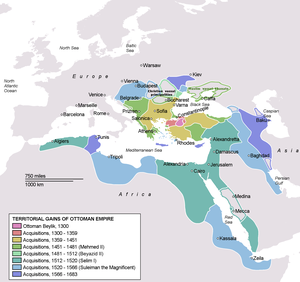
Tyrkiet / Historie / Tyrkerne og det Osmanniske Rige
Det Osmanniske Rige på sin magts højdepunkt (ca. 1680).
Tyrkiet, officielt Republikken Tyrkiet, er et eurasisk land, der dækker halvøen Anatolien i det sydvestlige Asien og Thrakien i Sydeuropas Balkanregion. Tyrkiet grænser op til otte lande: Bulgarien mod nordvest, Grækenland mod vest, Georgien mod nordøst, Armenien, Aserbajdsjan og Iran mod øst; og Irak og Syrien mod sydøst. Middelhavet og Cypern ligger mod syd, mens det Ægæiske Hav og de Ægæiske Øer ligger mod vest og Sortehavet mod nord. Marmarahavet og det Tyrkiske Stræde adskiller Anatolien og Thrakien. Det opfattes generelt som grænsen mellem Asien og Europa, hvormed Tyrkiet er et transkontinentalt land. Kurderne udgør den største minoritet. Tyrkiet bliver ofte kritiseret for undertrykkelse af kurderne.